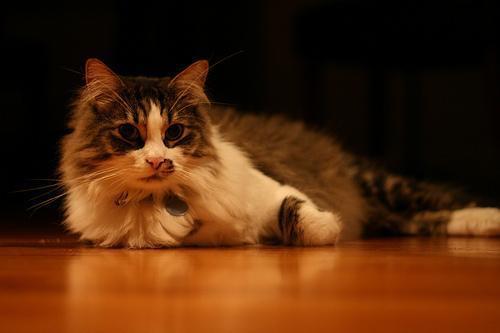
Maine Coon